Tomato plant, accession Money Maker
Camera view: horizontal (90 deg, fisheye); turntable rotation: 90 degrees
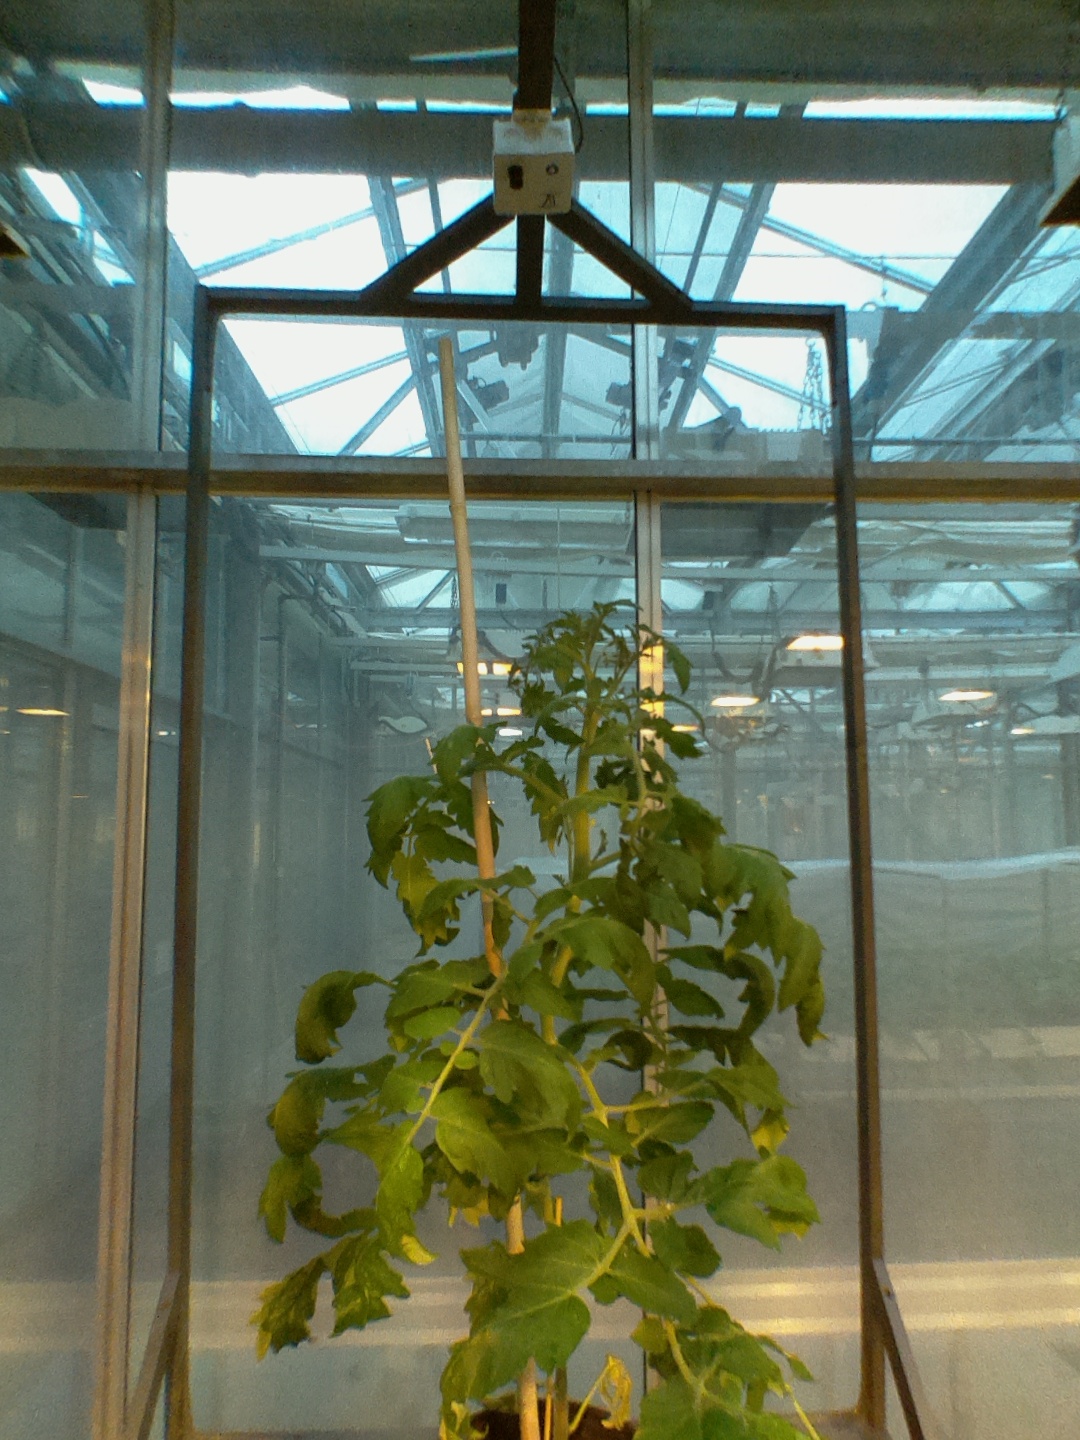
BBCH growth stage 65: Full flowering, 50%-60% of flowers open, first petals falling